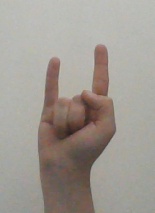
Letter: la